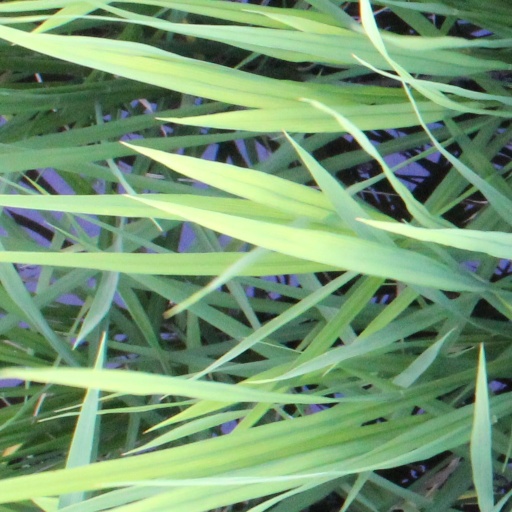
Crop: rice